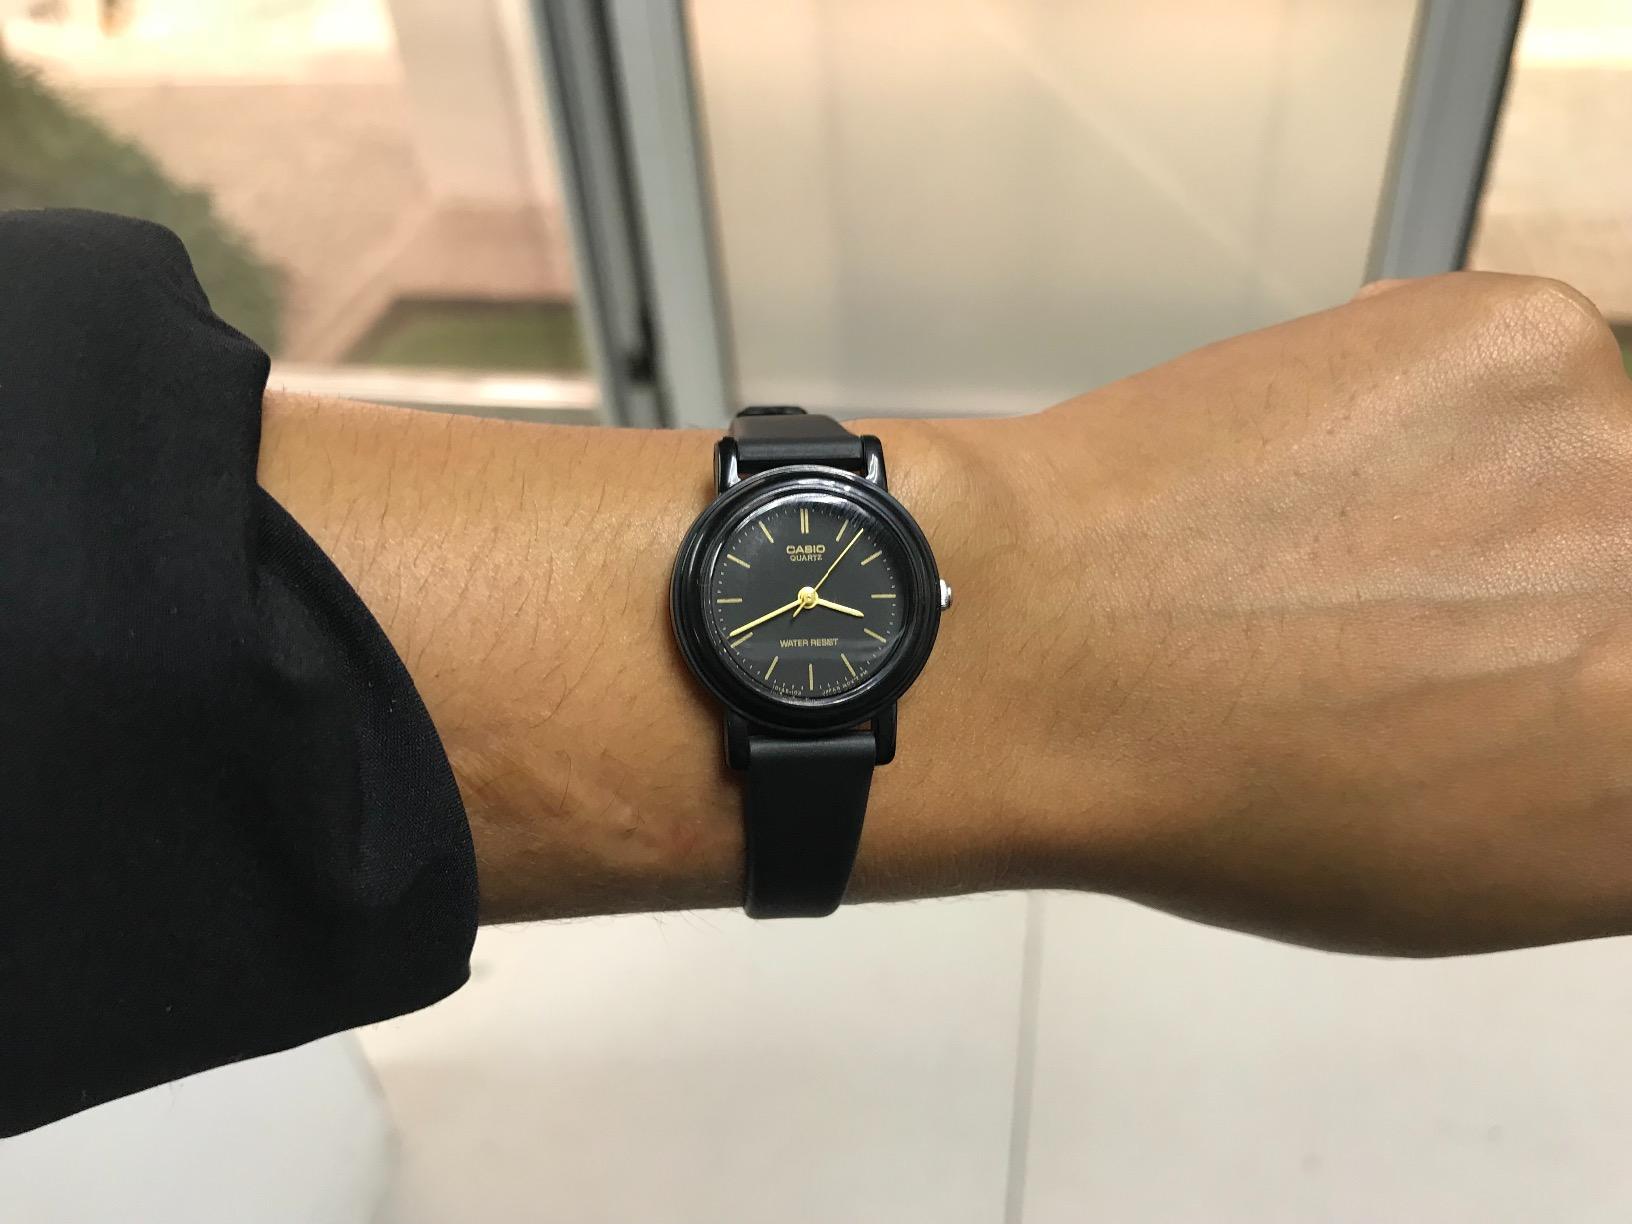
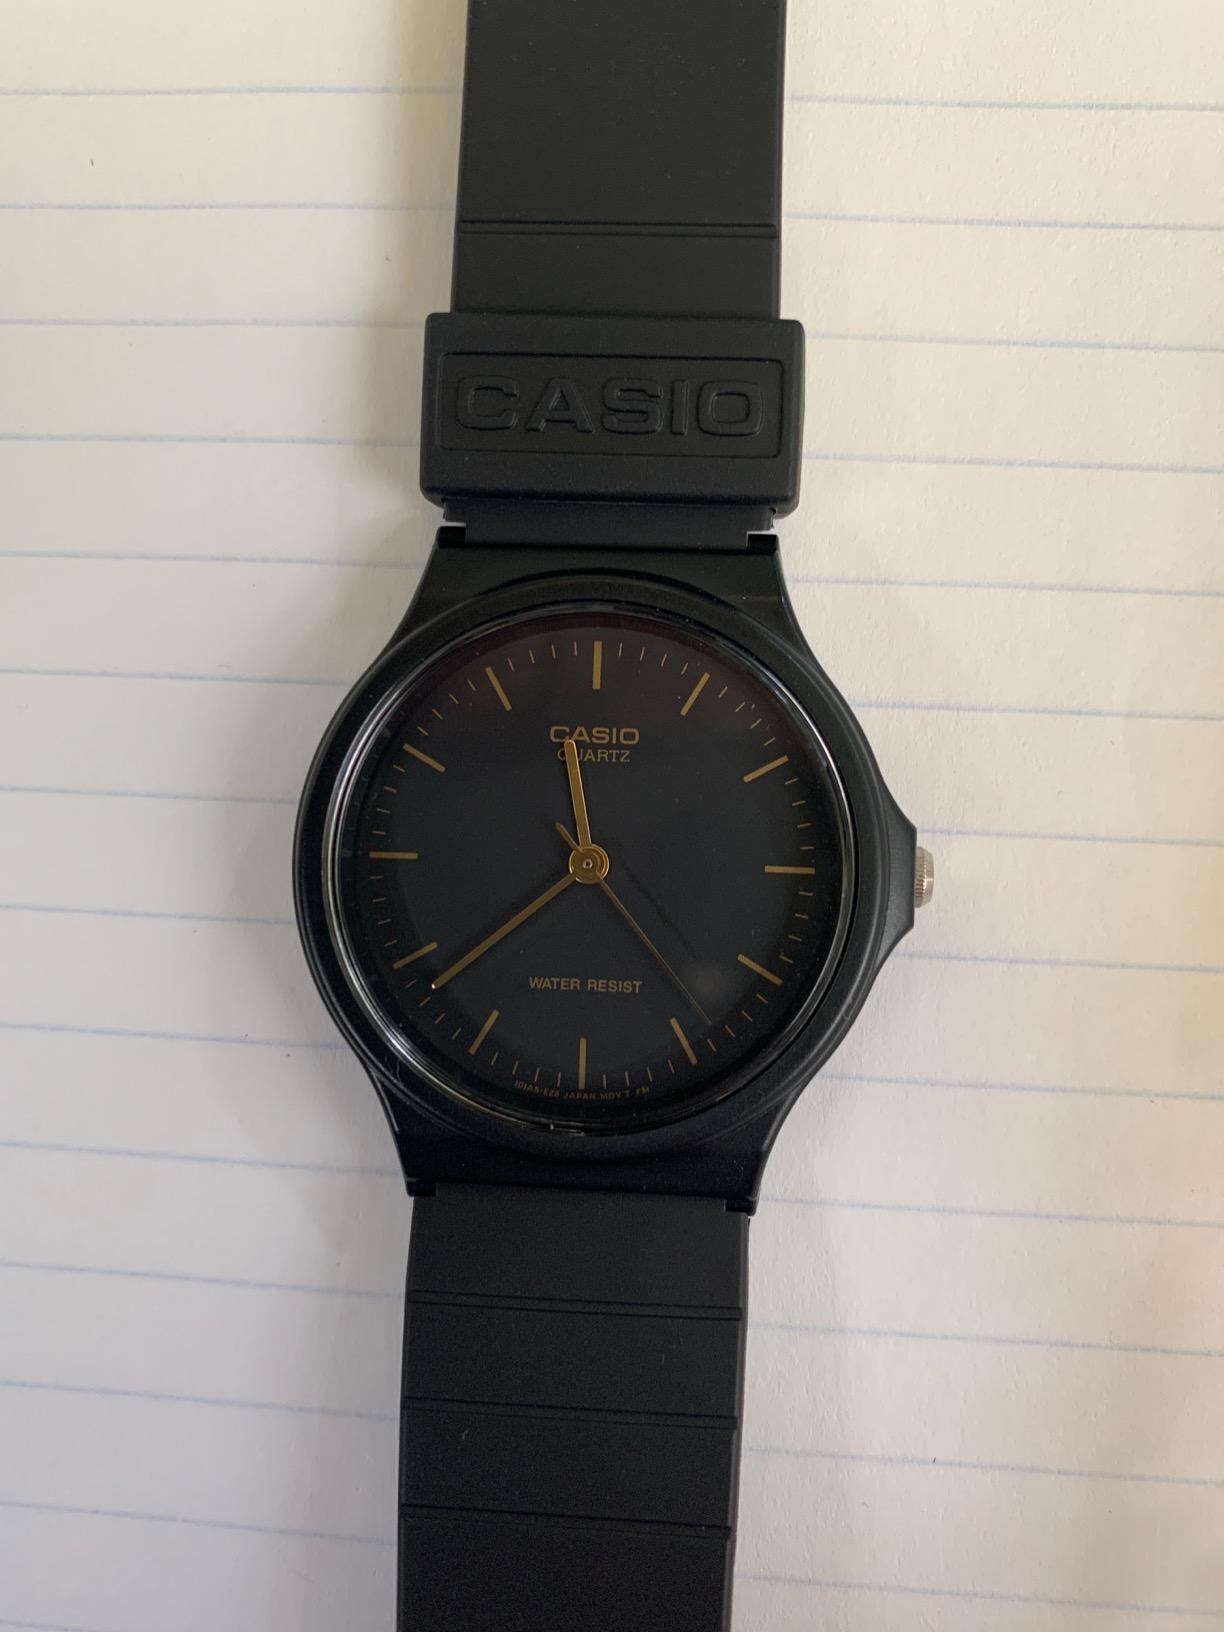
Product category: accessories_watch
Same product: no